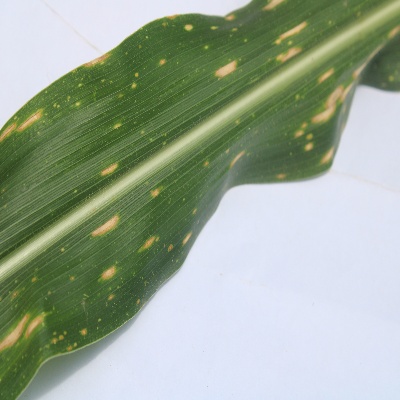
Crop: Maize
Condition: leaf spot